Jack Armstrong (baseball)

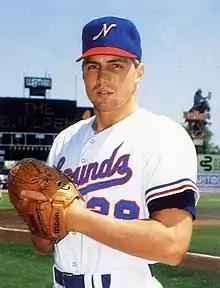
Armstrong with the Nashville Sounds in 1988

Drafted by the Cincinnati Reds in the 1st round of the 1987 MLB amateur draft, Armstrong made his big-league debut on June 21, 1988, and appeared in his final game on April 17, 1994. A torn rotator cuff helped end his career at the age of 27. Armstrong was also a member of the inaugural Florida Marlins team in 1993.